Answer in natural language. Consider the 3D positions of the objects in the scene and not just the 2D positions in the image. Is the centerpoint of  HousePlant (marked B) at a higher height than light brown wooden dresser with 10 drawers (marked C)? Choose between the following options: no or yes
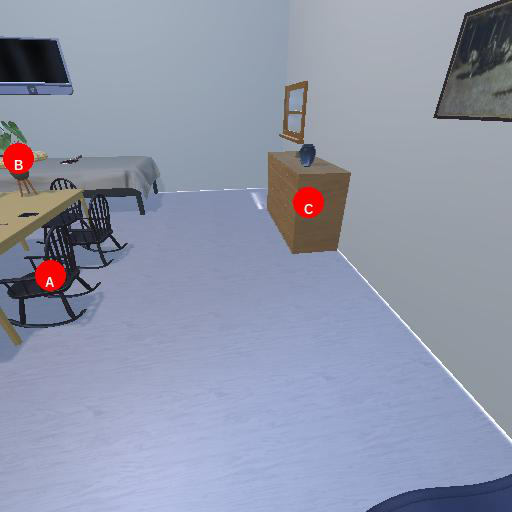
<answer>yes</answer>